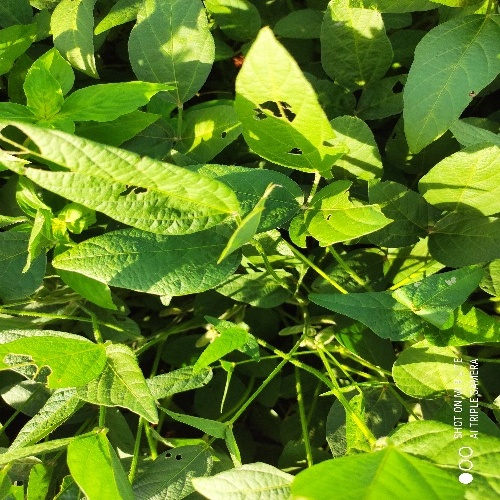
Label: Caterpillar